University of Agricultural Sciences and Veterinary Medicine of Cluj-Napoca

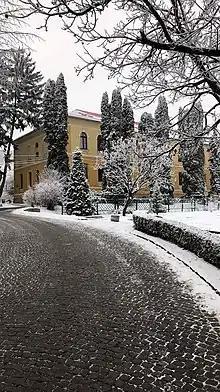
Building of horticulture in the USAMV of Cluj-Napoca

The University of Agricultural Sciences and Veterinary Medicine of Cluj-Napoca is the successor of the prestigious Higher School of Agriculture of Cluj, founded in October 1869, under the name of "Institute of Agronomic Studies of Cluj-Mănăștur". In 1906, the institute was ranked as an Academy ("Academy of Agriculture of Cluj").